List of Regular Army units with campaign credit for the War of 1812

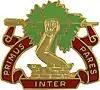
Distinctive Unit Insignia: 1 ADA

The 1st Air Defense Artillery traces its lineage back to June 1, 1821, when the 1st Regiment of Artillery was organized at Fort Independence, Massachusetts, from existing companies dating back to the War of 1812 or earlier. Three of the companies used to form the new 1st Regiment of Artillery in 1821 were artillery companies that served along the Canada–US border during the War of 1812: Captain Ichabod B. Crane's Company, 3rd Regiment of Artillery; Captain Robert G. Hite's Company, 3rd Regiment of Artillery, constituted on January 11, 1812; and Captain Francis Stribling's Company of Light Artillery, organized in 1814